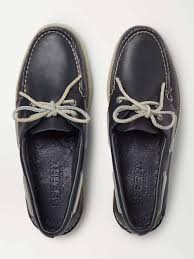
Label: Boat